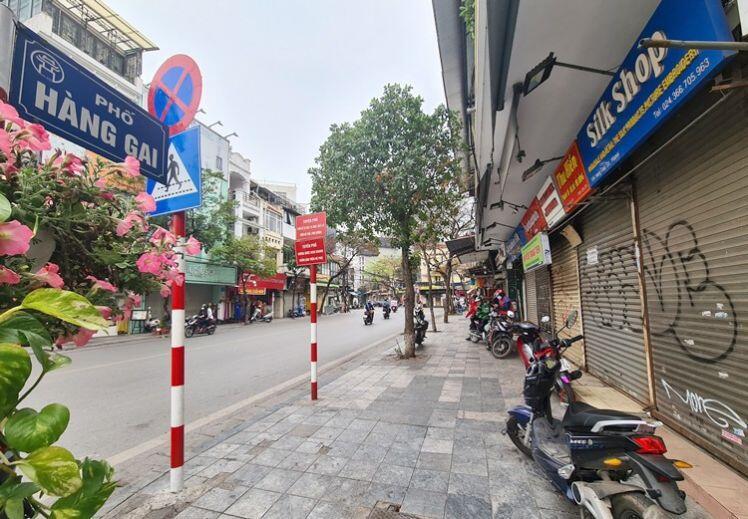
đây là khung cảnh xuất hiện trên một con phố